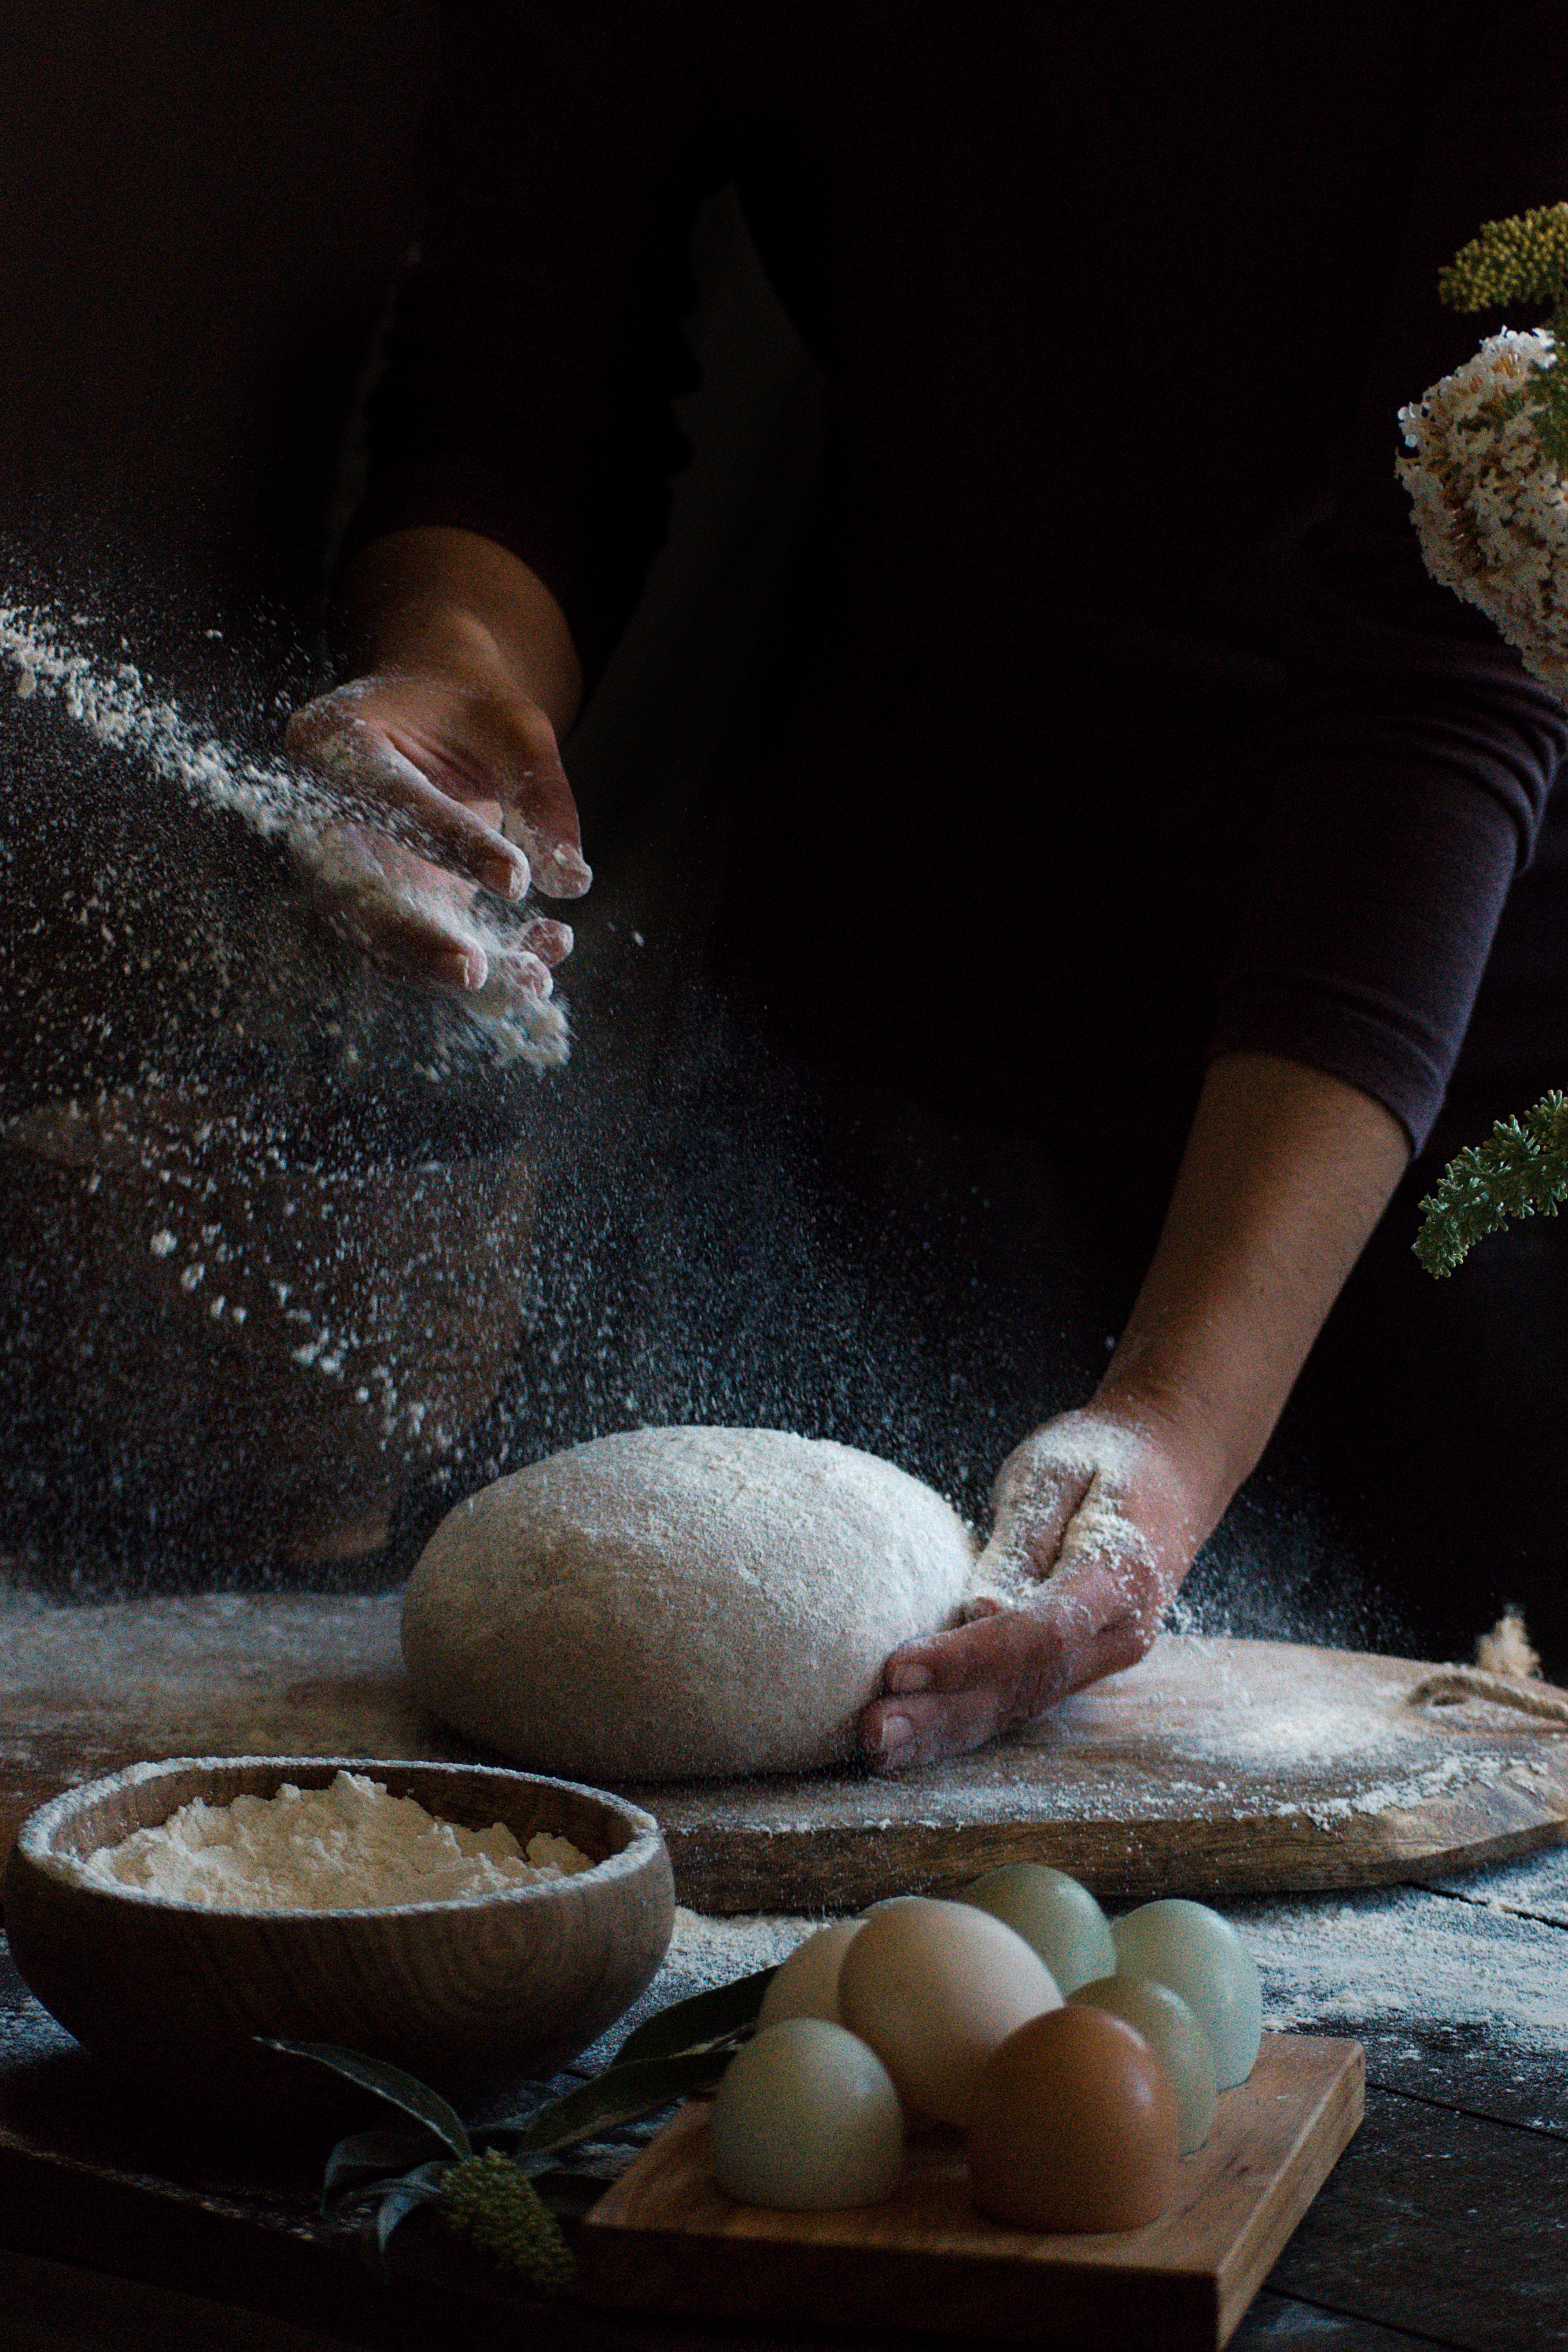
food, ingredient, cuisine, cooking, dish, All purpose flour, serveware, rice flour, powder, recipe, mixing bowl, comfort food, flour, bowl, tableware, pottery, wheat flour, Whole wheat flour, Bread flour, buckwheat flour, egg, food processing, machine, baking, dishware, soil, artisan